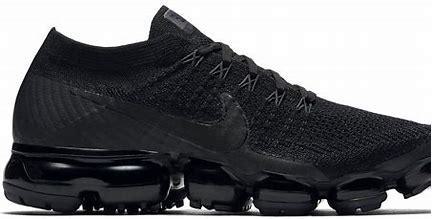
Brand: Nike
Model: Air Vapormax Flyknit 3